Agreement on settlement of political crisis in Ukraine

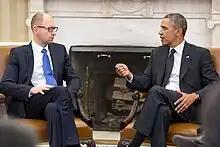
Arseniy Yatsenyuk and President Barack Obama in the Oval Office. 12 March 2014.

After voting to remove Yanukovych, the Verkhovna Rada appointed Arseniy Yatsenyuk as Prime Minister of Ukraine. He stated: